Transnistria

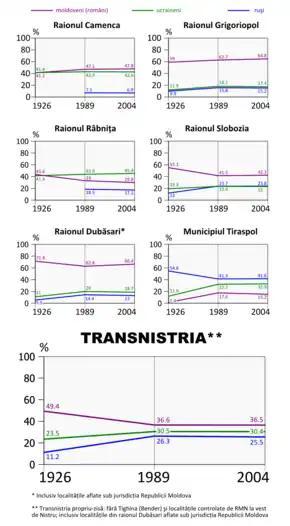
Demographic evolution in Transnistrian regions and the city of Tiraspol. Purple: Moldovans (Romanians), green: Ukrainians, blue: Russians.

In a NATO resolution on 18 November 2008, Russia was urged to withdraw its military presence from the "Transdnestrian region of Moldova".